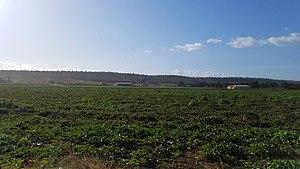
Terre agricole à Hay El Ramlia (Au nord de la ville de Chlef)
Chlef, anciennement Castellum Tingitanum à l'époque romaine, puis El Esnam et rebaptisée Orléansville à l'époque française, est une commune algérienne située dans le nord de l'Algérie, dans la wilaya de Chlef dont elle est le chef-lieu, Chlef est à mi-chemin entre Alger, la capitale, et Oran, deuxième ville d'Algérie.